Olivier salad

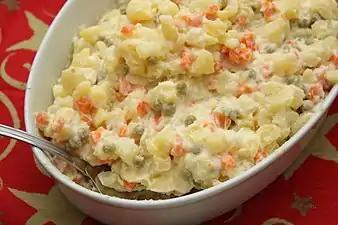
Argentinian

It is a popular salad in Vietnam, Bangladesh, Pakistan, and India as well, where it is usually made with potatoes, peas, apples or pineapples, and mayonnaise and is frequently used as a side dish in cafes. Another version of Russian salad is also very popular in Pakistan which bears no resemblance to Olivier salad and instead is a cabbage and apple slaw.